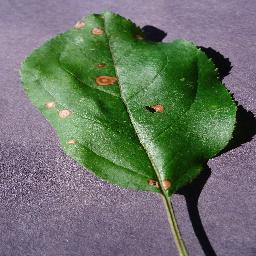
Label: Apple___Black_rot